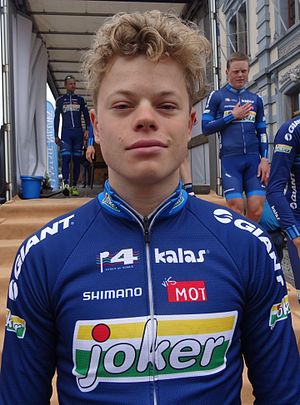
Joker Icopal / Rytterne / 2014
Joker Icopal er et norsk professionelt cykelhold. Det blev dannet i 2005, og ejes af sponsorfirmaet Interspons AS.